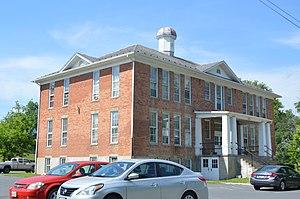
Craigsville est une municipalité américaine située dans le comté d'Augusta en Virginie. Selon le recensement de 2010, sa population est de 923 habitants.